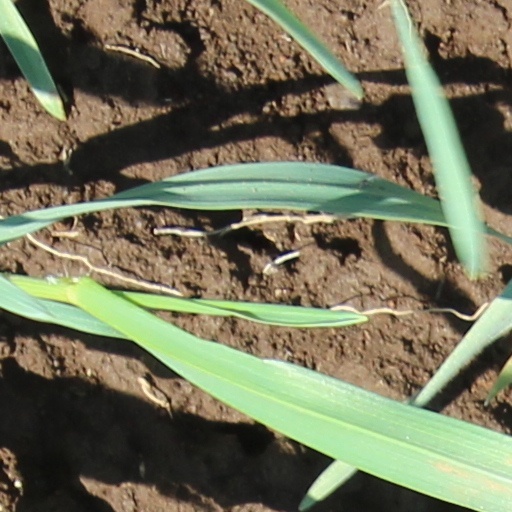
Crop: wheat